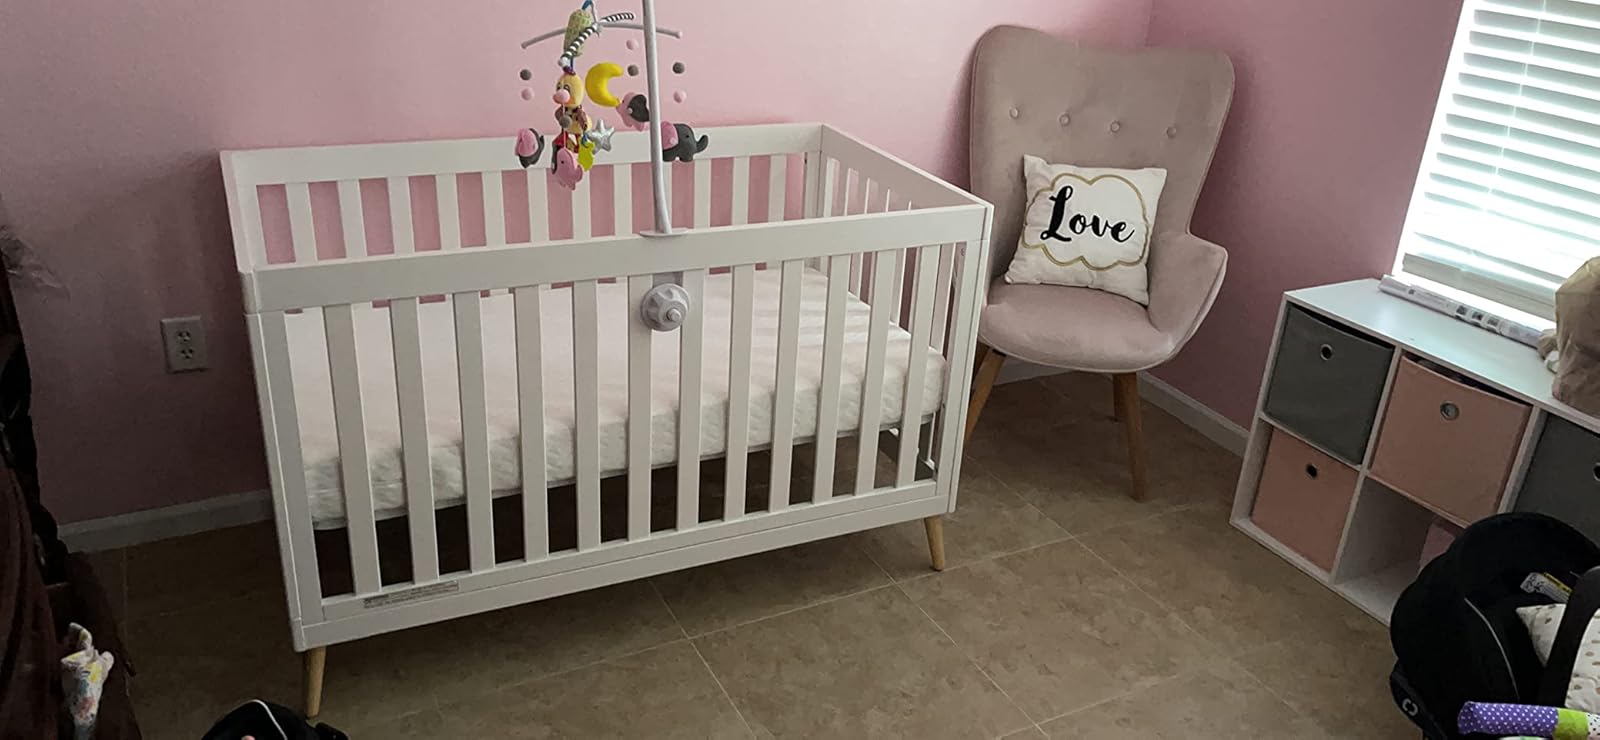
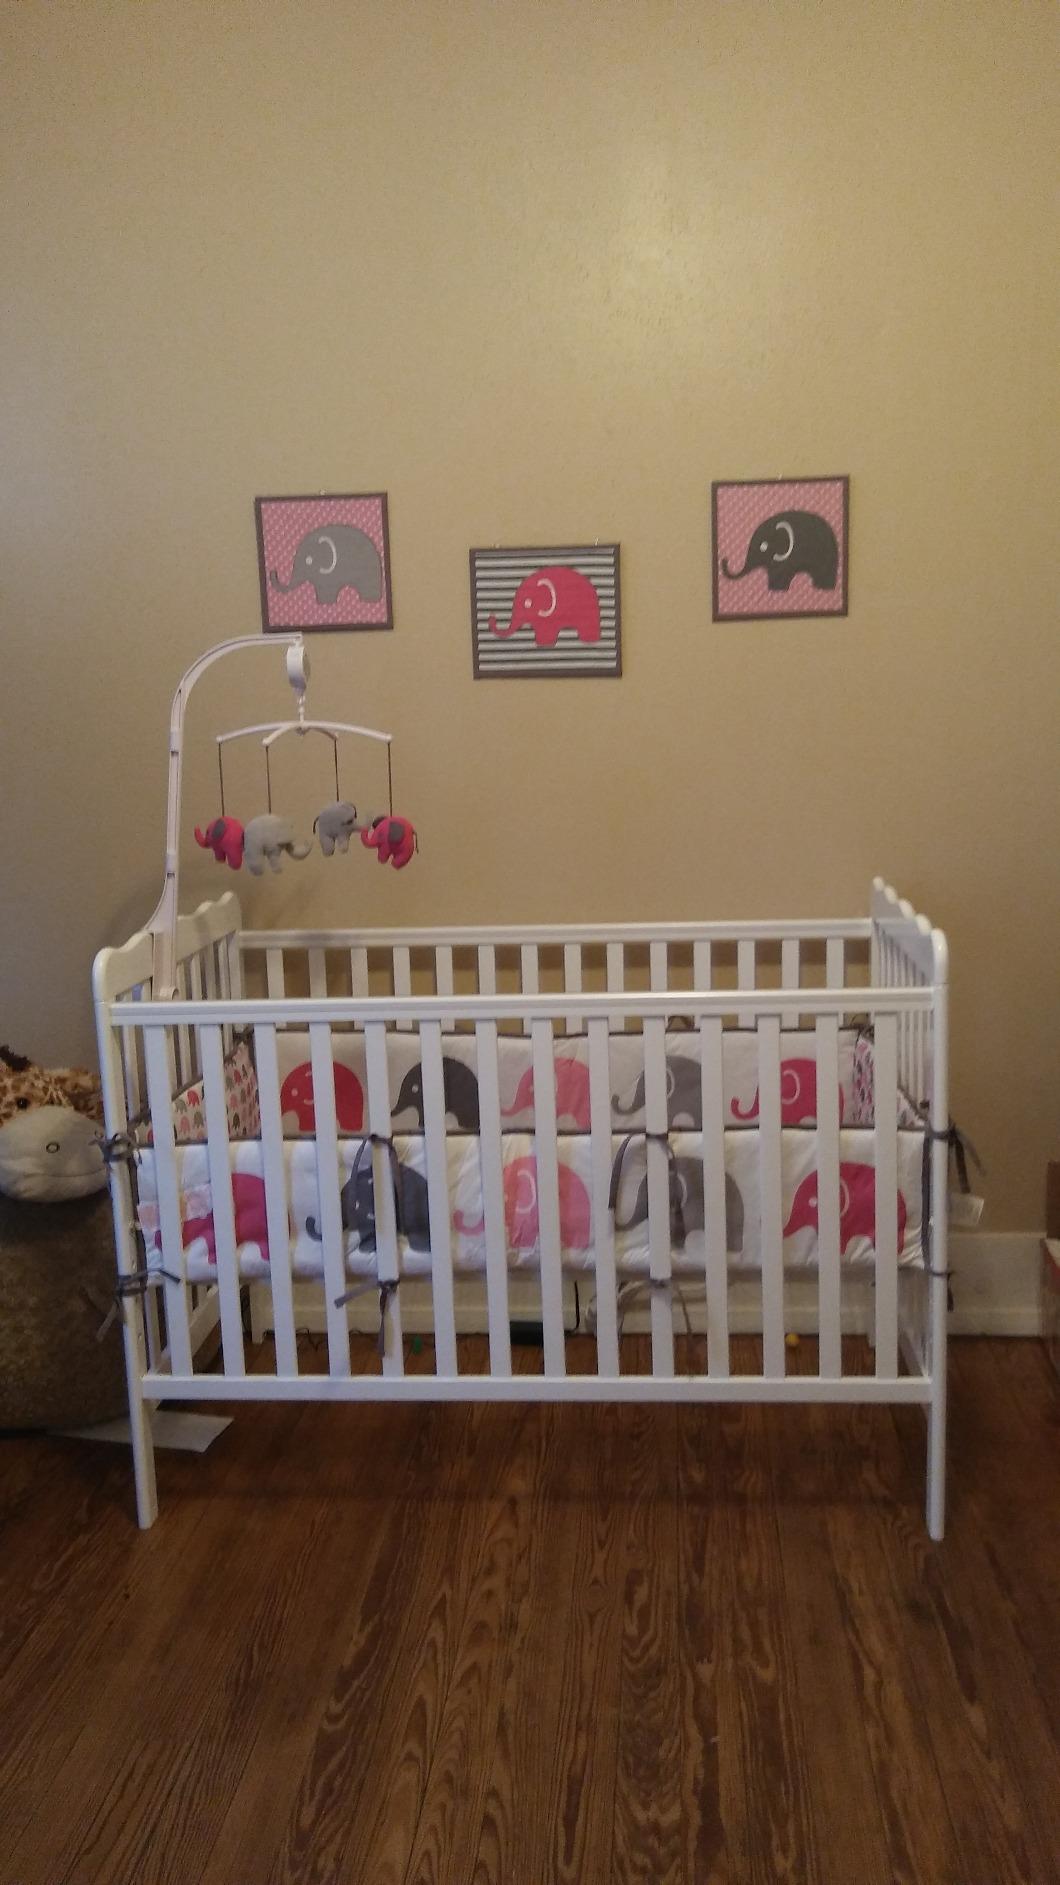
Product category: products_crib
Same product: no